History of Pulicat

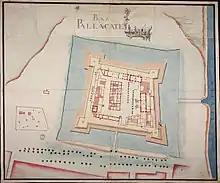
Map of the fort at Paliacatte

In 1606, a Dutch ship stopped on the shores of the "Karimanal" Village, north of the mouth of the lake requesting water. Local Muslims offered food and help to the Dutch. They struck a trade partnership to procure and supply local merchandise to the Dutch for trade in the East Indies.